Marshall County Airport (Illinois)

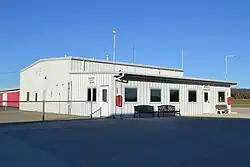
Marshall County Airport - Pilot Services building

Marshall County Airport is a county-owned, public-use airport in Marshall County, Illinois, United States. It is located one nautical mile (2 km) east of the central business district of Lacon, Illinois. This airport is included in the National Plan of Integrated Airport Systems for 2011–2015, which categorized it as a "general aviation" facility.